Upper Eastside

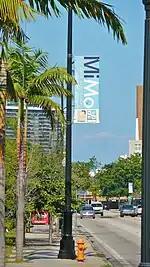
MiMo District sign

Today, the area along Biscayne Boulevard is the designated MiMo Architecture Biscayne Boulevard Historic District or also known as "MiMo on BiBo", for "Miami Modern on Biscayne Boulevard". MiMo Historic District runs roughly from 50th Street to 77th Street along Biscayne Boulevard, although MiMo can be found heavily in the Miami Design District and Midtown. Many annual festivals are held to promote MiMo architecture, such as "Cinco de MiMo" a play on "Cinco de Mayo" in early May.